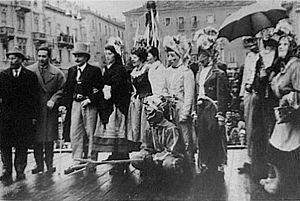
Présentation du premier Carnaval de la ville d'Aoste en 1962. De gauche à droite
René Willien est un photographe, écrivain et alpiniste valdôtain.